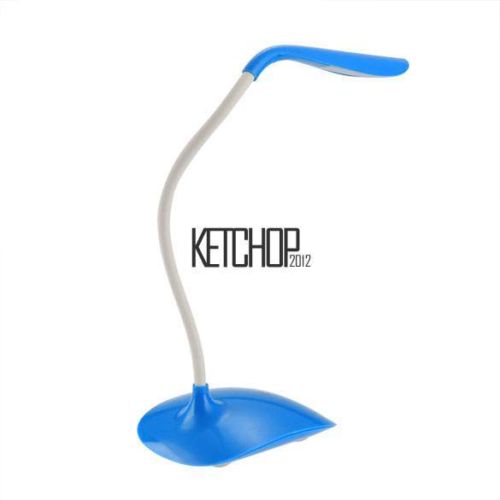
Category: lamp